Eddie Panlilio

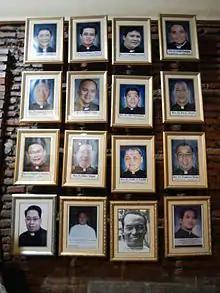
Eddie T. Panlilio and 15 other priests from Minalin, Pampanga (Santa Monica Parish Church museum)

For fifteen years, Panlilio was the director of the Social Action Center of Pampanga (SACOP), which worked with communities displaced by lahar following the 1991 eruption of Mount Pinatubo. He established the micro-lending program Talete king Panyulung ning Kapampangan Inc. (TPKI), based on the Grameen Bank-approach. TPKI released P2 billion in loans to small entrepreneurs in Central Luzon.